Borriol

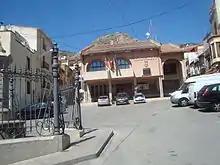
Ayuntamiento de Borriol

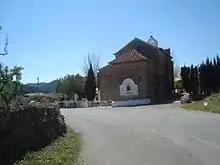
Ermita de San Vicente Ferrer y el camino romano de la Via Augusta (Borriol)

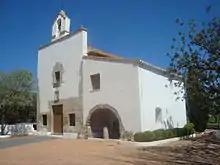
Ermita de San Vicente Ferrer de Borriol (Castellón)

The Ermita de San Vicente dates to the seventeenth century. It consists of a nave of three bays. It retains the stone on which the titular saint preached on 14 April 1410. The Iglesia de San Bartolomé contains a nave with 4 bays, and its Gothic vault and fresco decorations allude to the life of St. Bartholomew scenes. The Roman milestone, preserved in the local museum, dates to the third century, during the reign of Emperor Decius. Borriol Castle, overlooking the town, is of Arab origin on Roman foundations, and is currently in ruins. The old walled enclosure has only one door. The turret is of Arabic origin, and the hall dates to the 14th century, in the Gothic style.